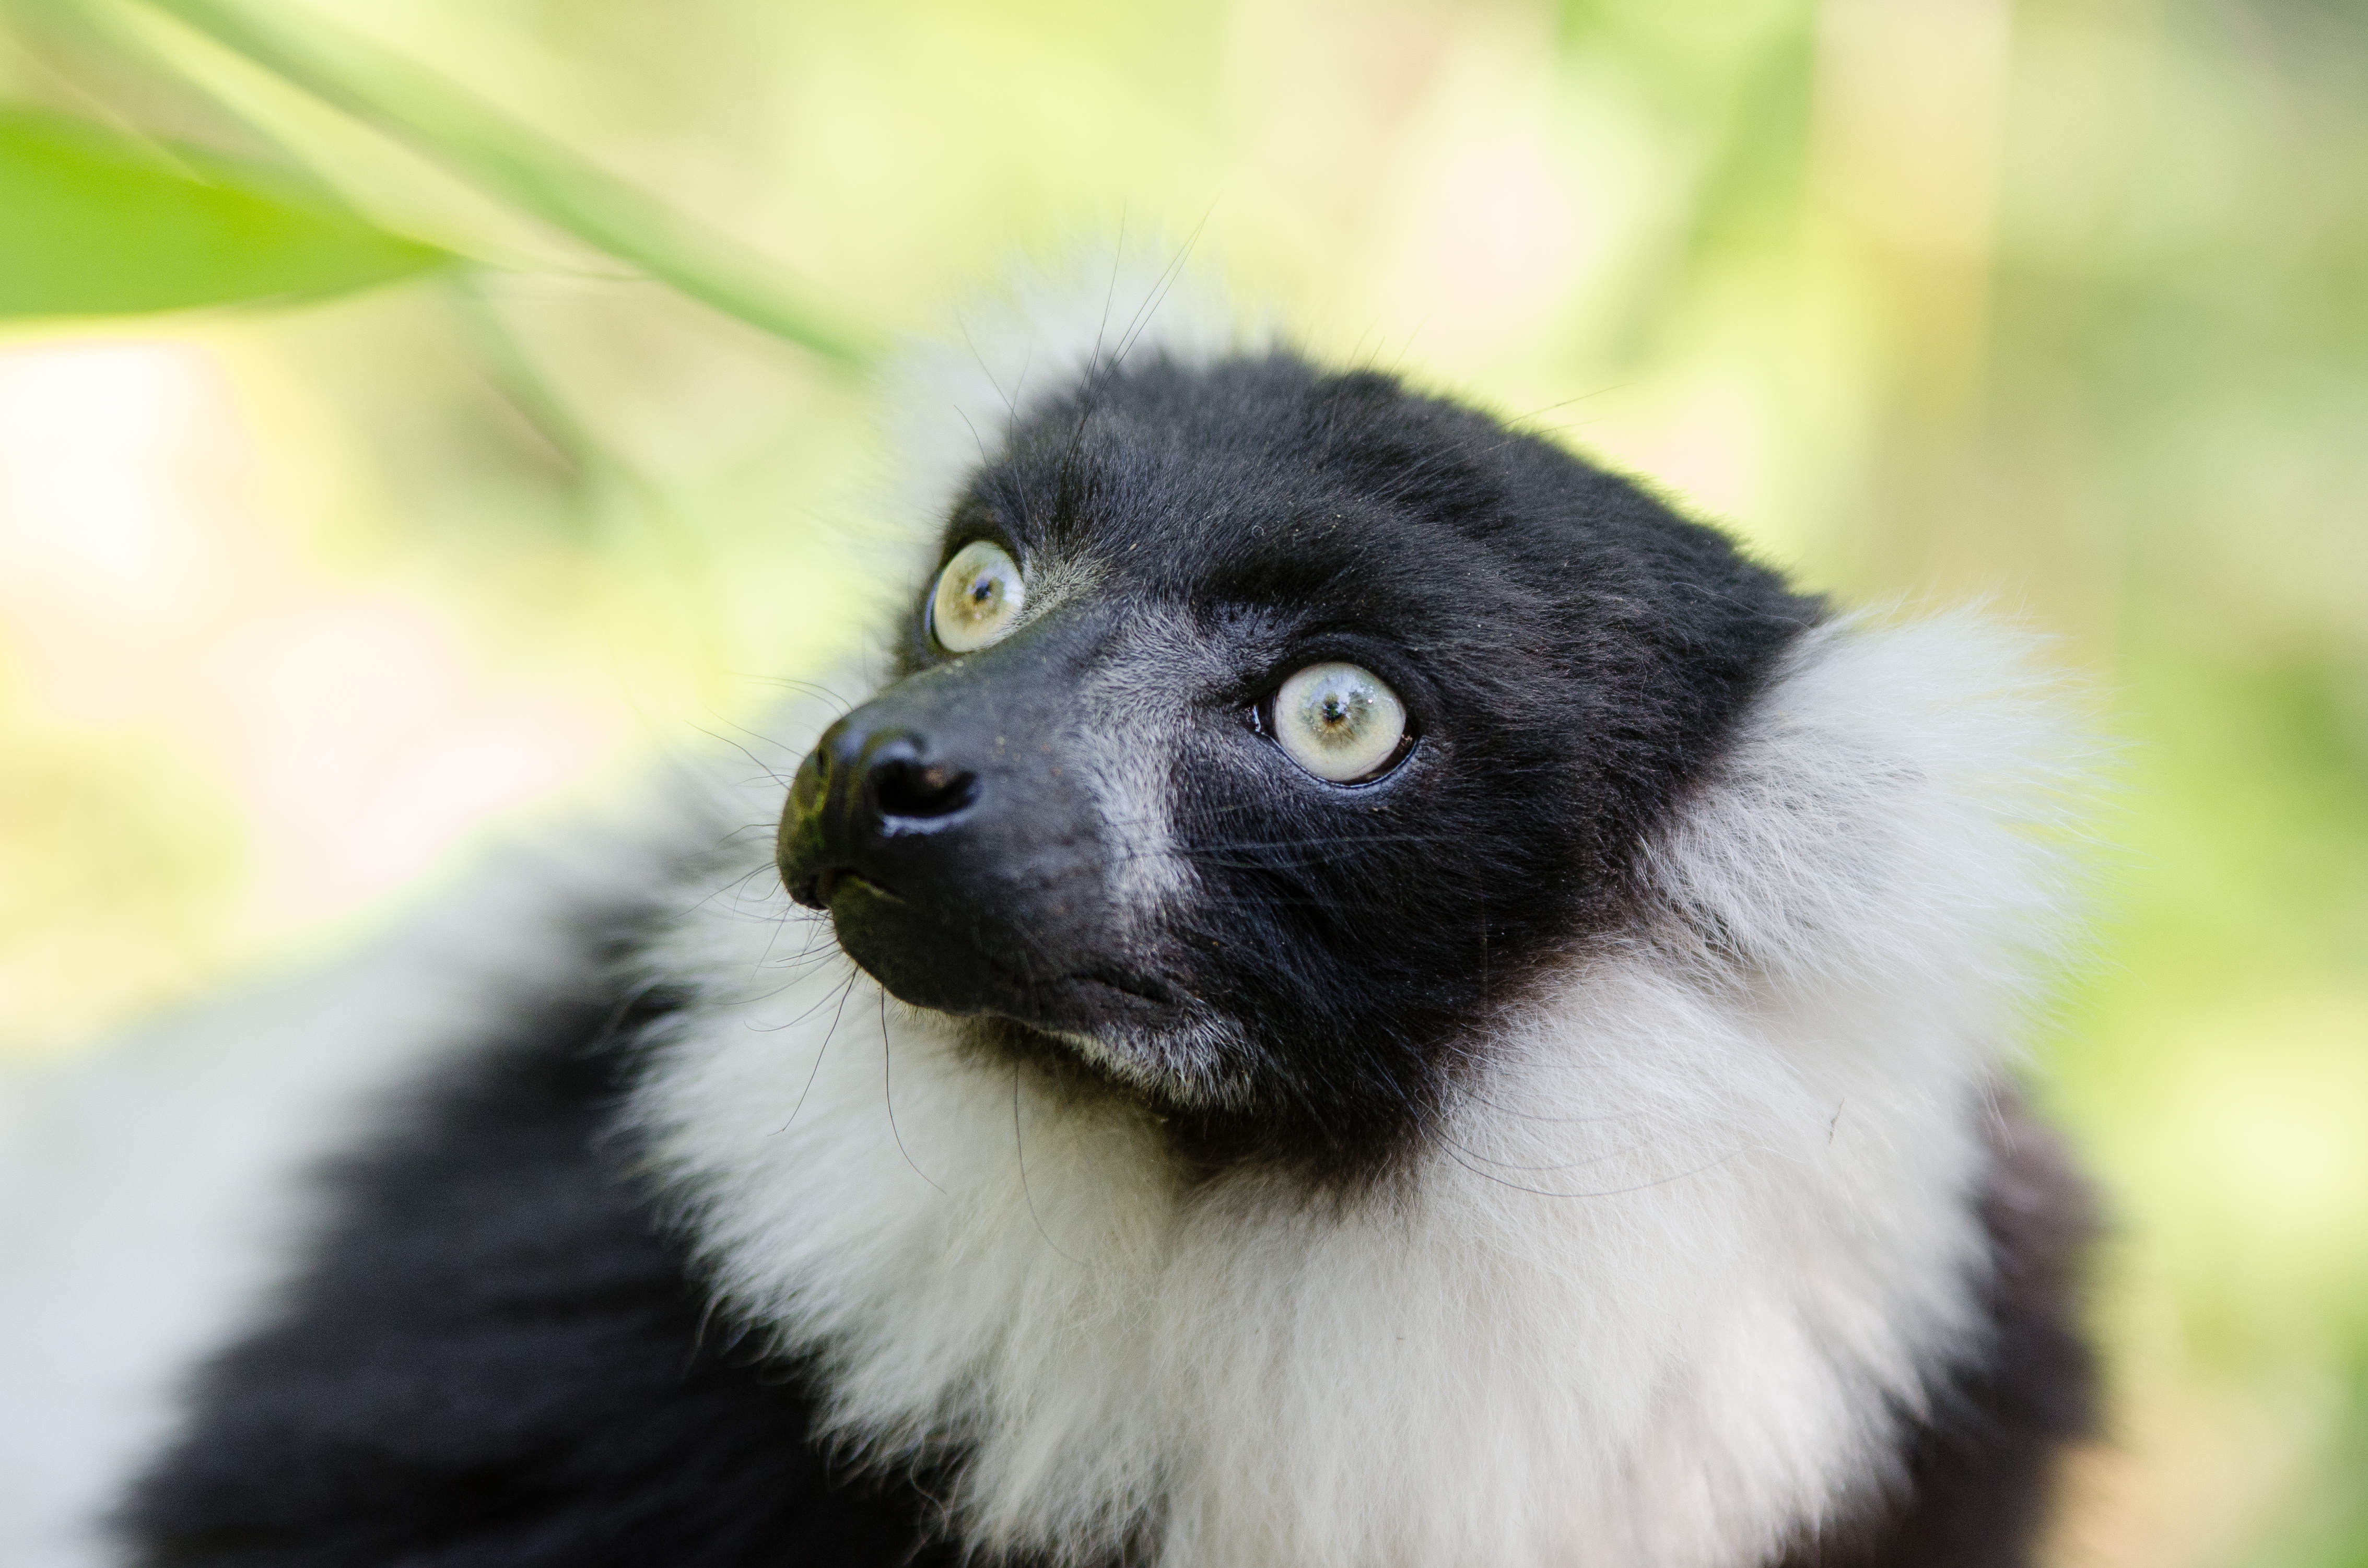
wildlife, mammal, fauna, primate, close up, gibbon, vertebrate, lemur, macaque, old world monkey, new world monkey